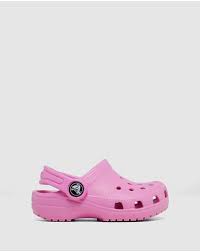
Label: Clog